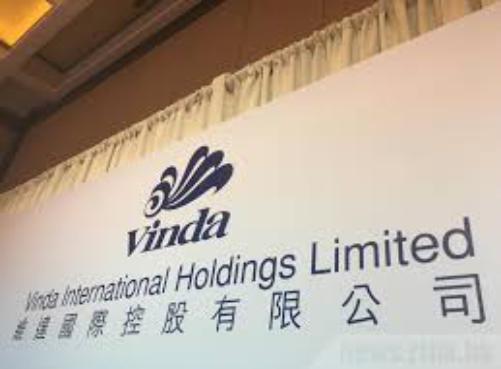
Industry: Necessities